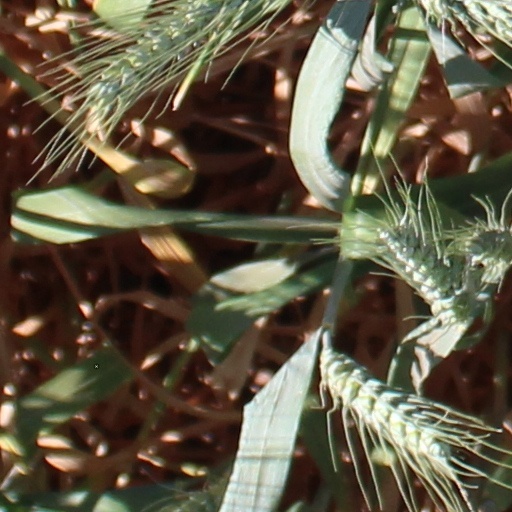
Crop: wheat